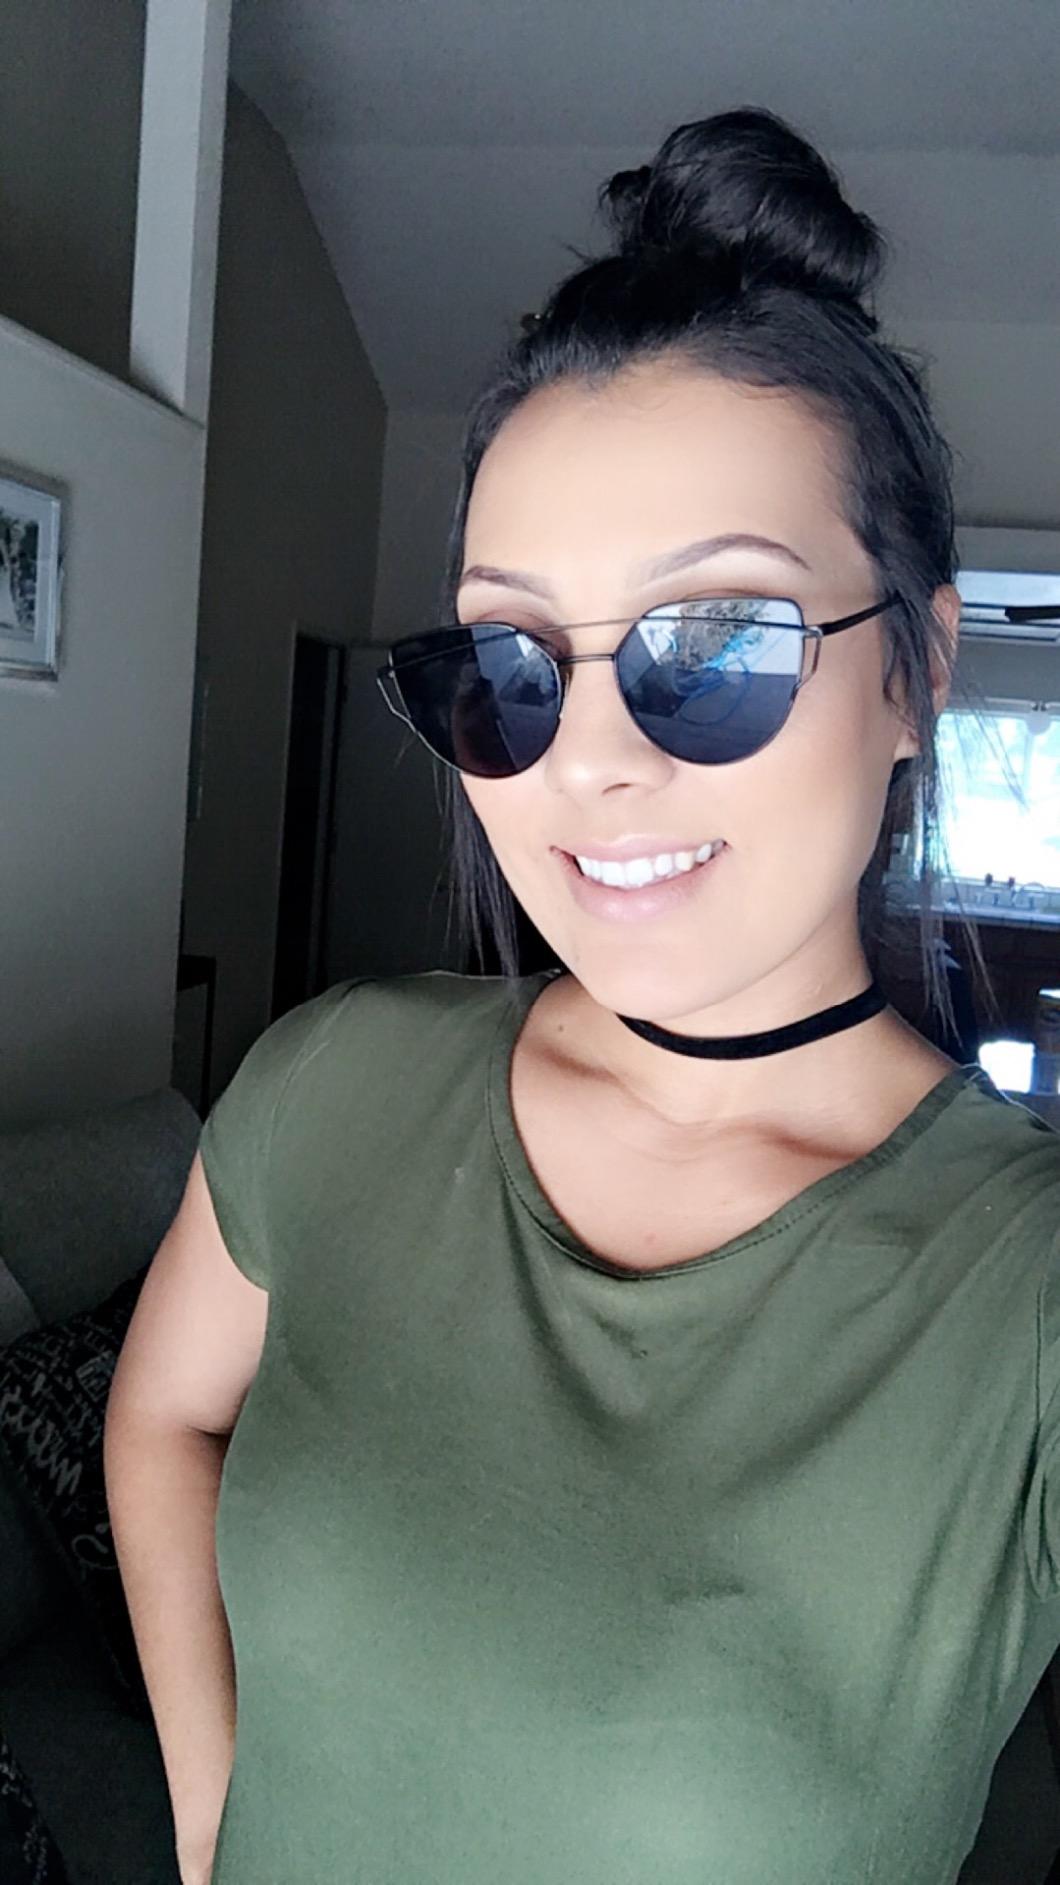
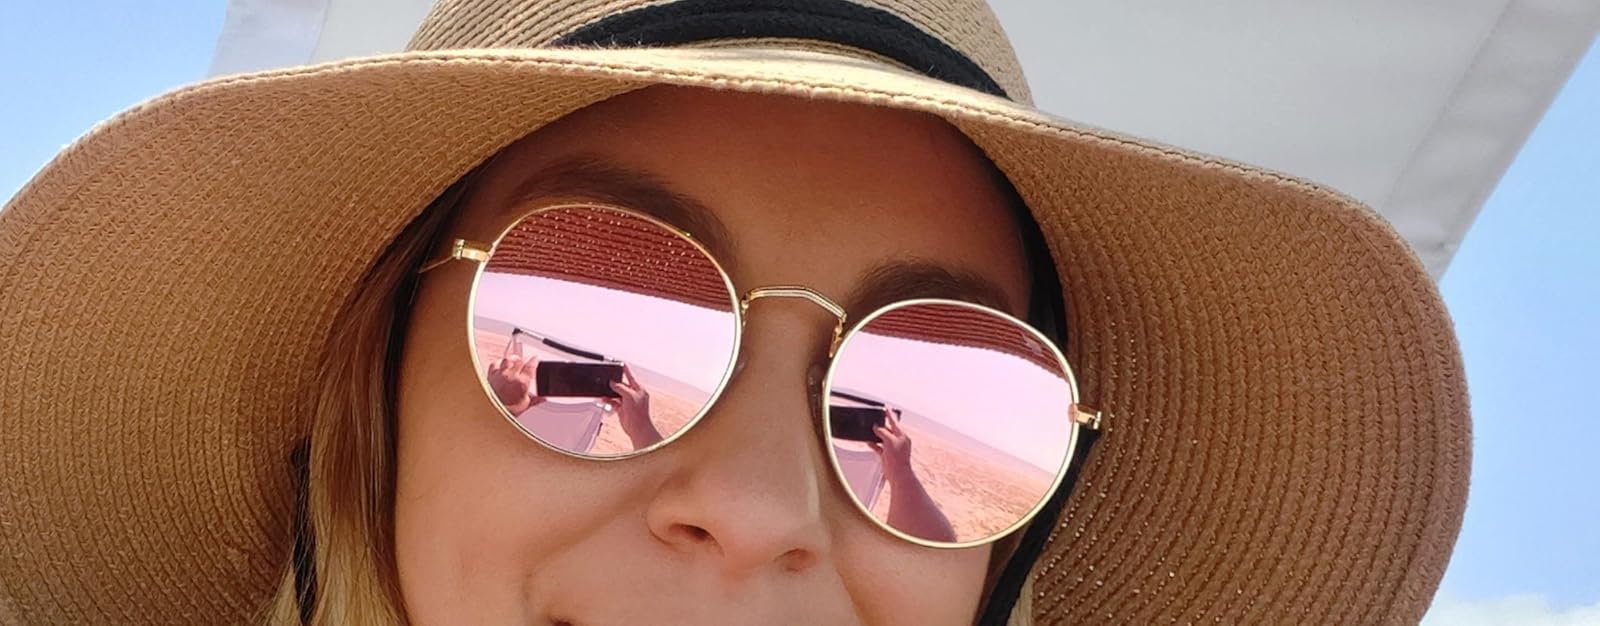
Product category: accessories_sunglasses
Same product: no